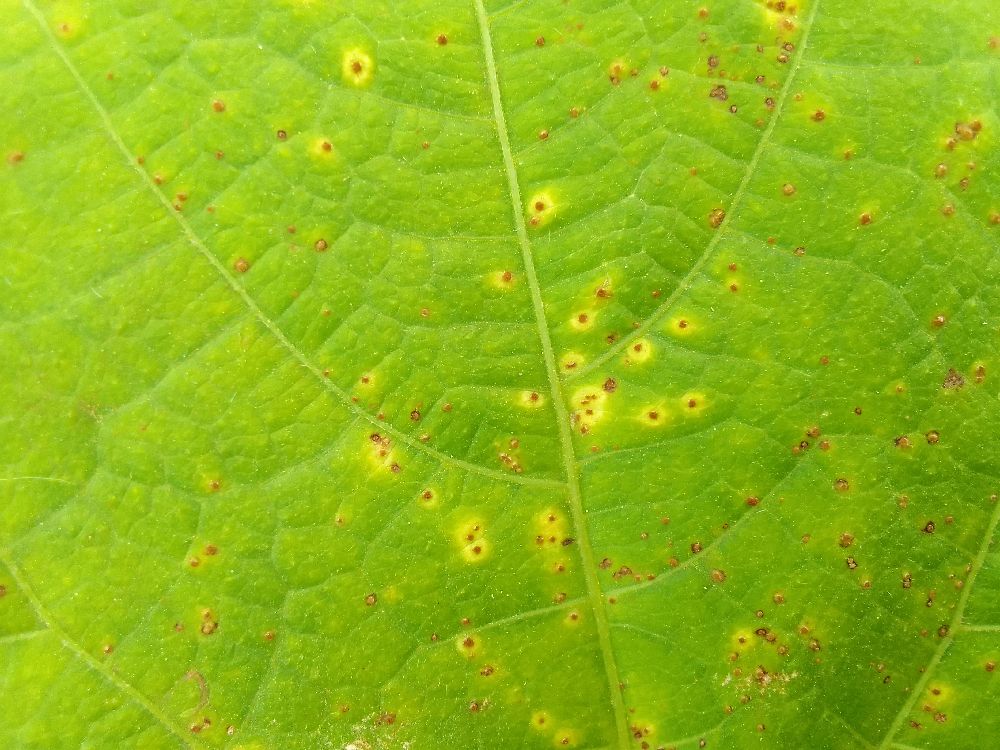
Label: rust